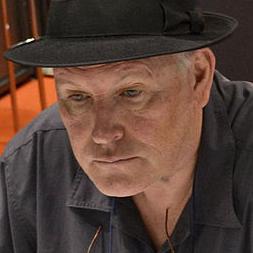
Age: 62